Alfred Bjørlo

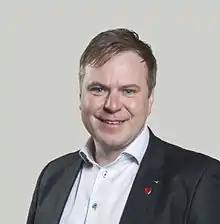

Alfred Jens Bjørlo (born 17 December 1972) is a Norwegian politician from Nordfjordeid. Since 2021, he is a representative to the Storting for the Liberal Party.